My Little Marquise

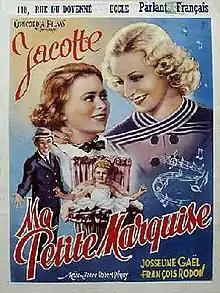

My Little Marquise (French: Ma petite marquise) is a 1937 French comedy film directed by Robert Péguy and starring Josseline Gaël, Paul Pauley and Fernand Fabre.